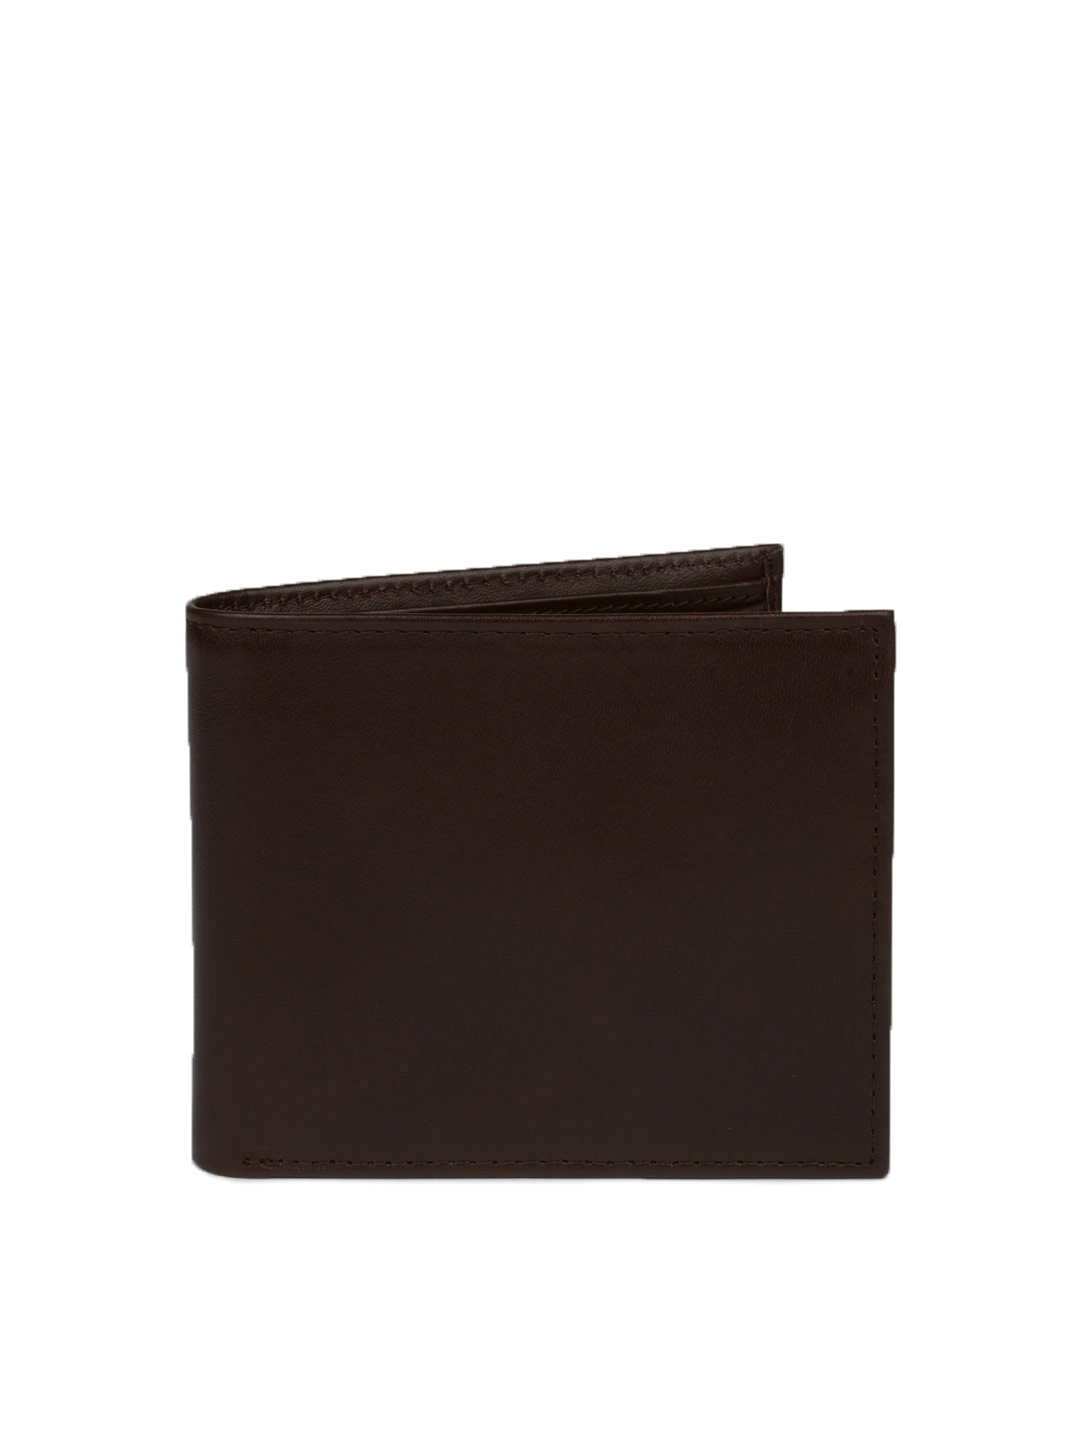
OTLS Men Laurel Black Wallet
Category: Accessories / Wallets / Wallets
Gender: Men
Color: Black
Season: Summer 2012
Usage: Casual